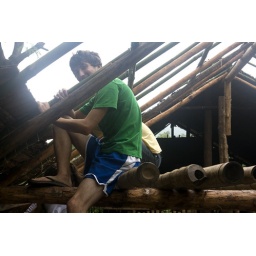
Me building a roof, I'm actually rather high up...like at roof height...supported by not much.